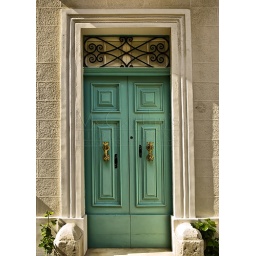
Typical features on a facade of a house in Malta